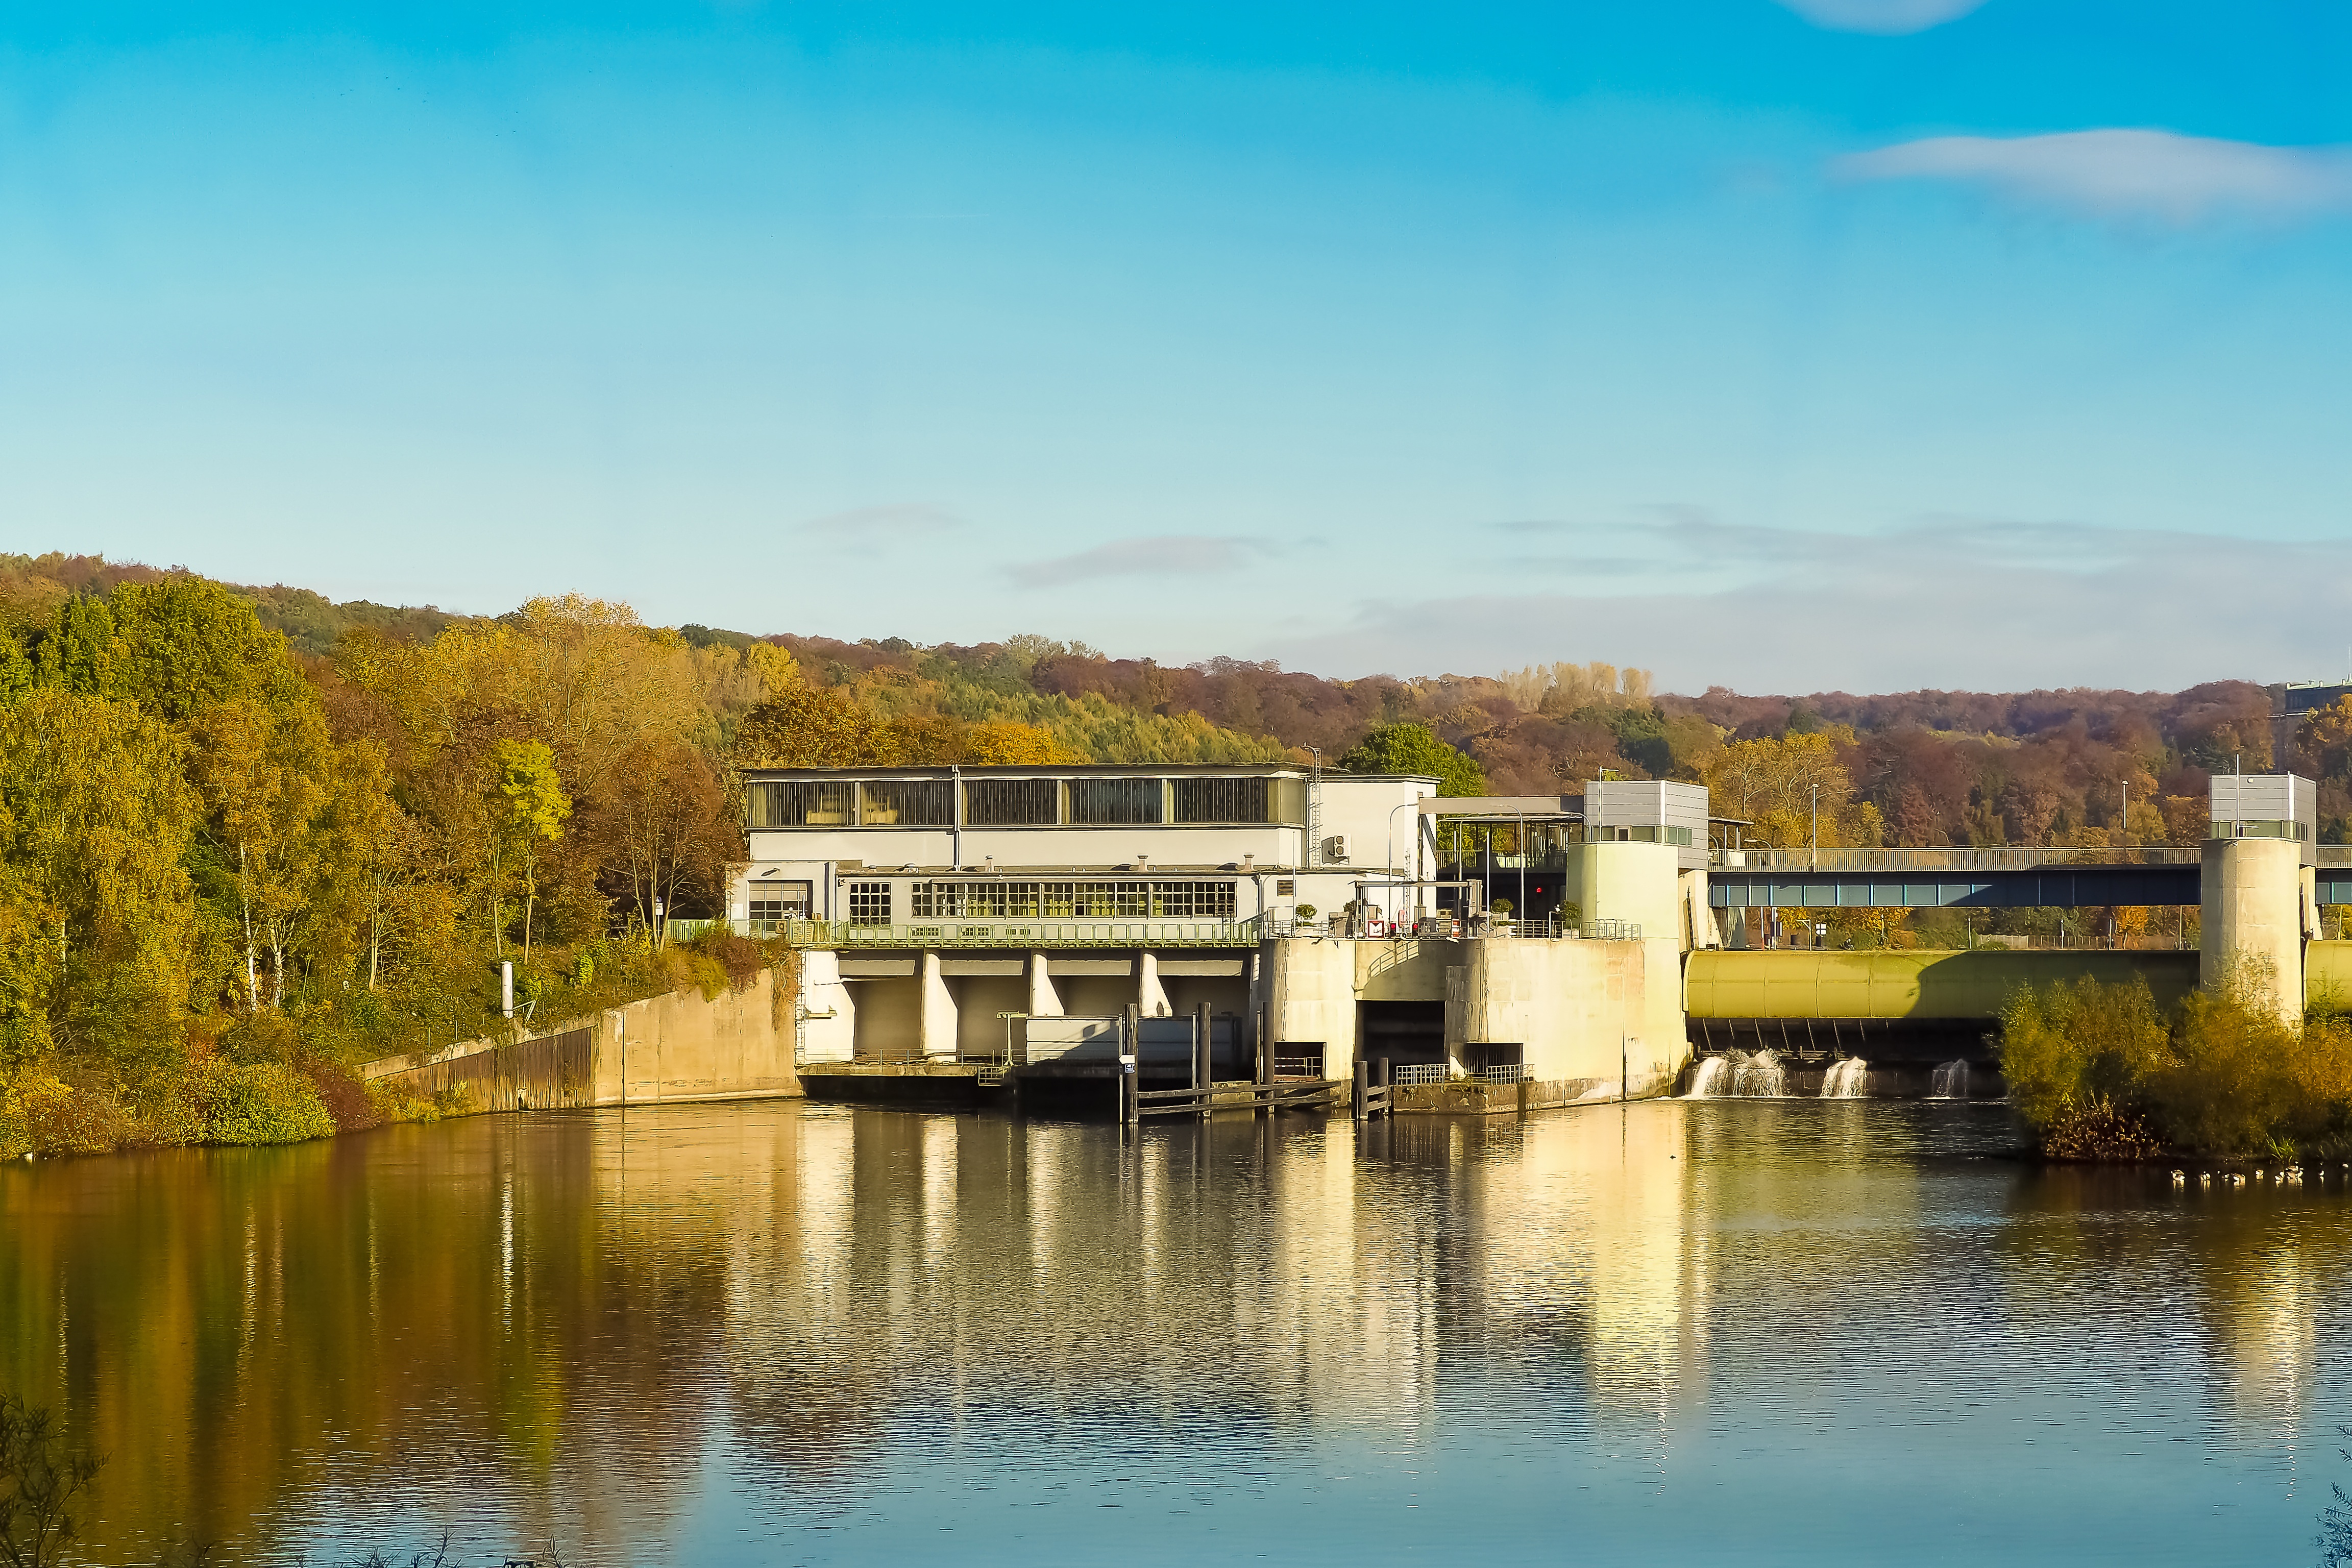
landscape, water, nature, forest, sky, technology, hiking, bridge, morning, lake, river, canal, reflection, hike, autumn, reservoir, electricity, eat, waterway, body of water, power plant, farbenspiel, trees, autumn mood, emerge, bank, mood, idyll, fall foliage, fall leaves, golden autumn, weir, more, sky blue, colors of autumn, baldeneysee, excursion day, hydroelectric power